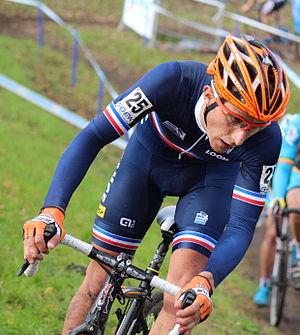
Fabien Doubey, né le 21 octobre 1993 à Viriat, est un coureur cycliste français. Spécialiste du cyclo-cross à ses débuts, il est membre de l'équipe continentale professionnelle belge Circus-Wanty Gobert depuis 2017. Son frère jumeau Loïc est également cycliste.